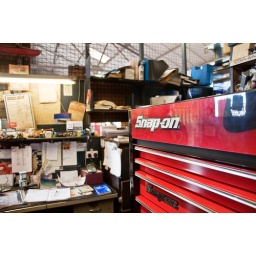
Phil's office at the garage with the Snap-On tool box in the foreground.